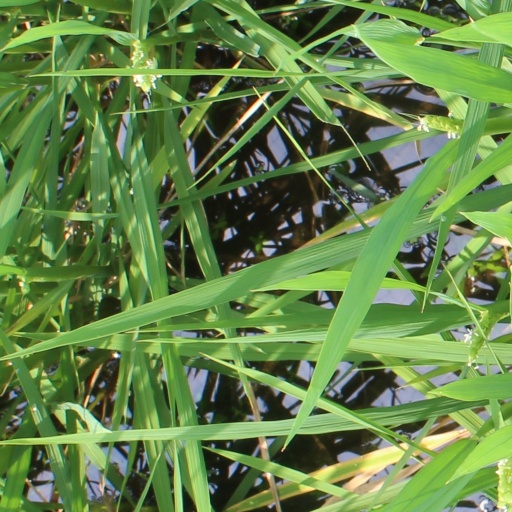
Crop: rice